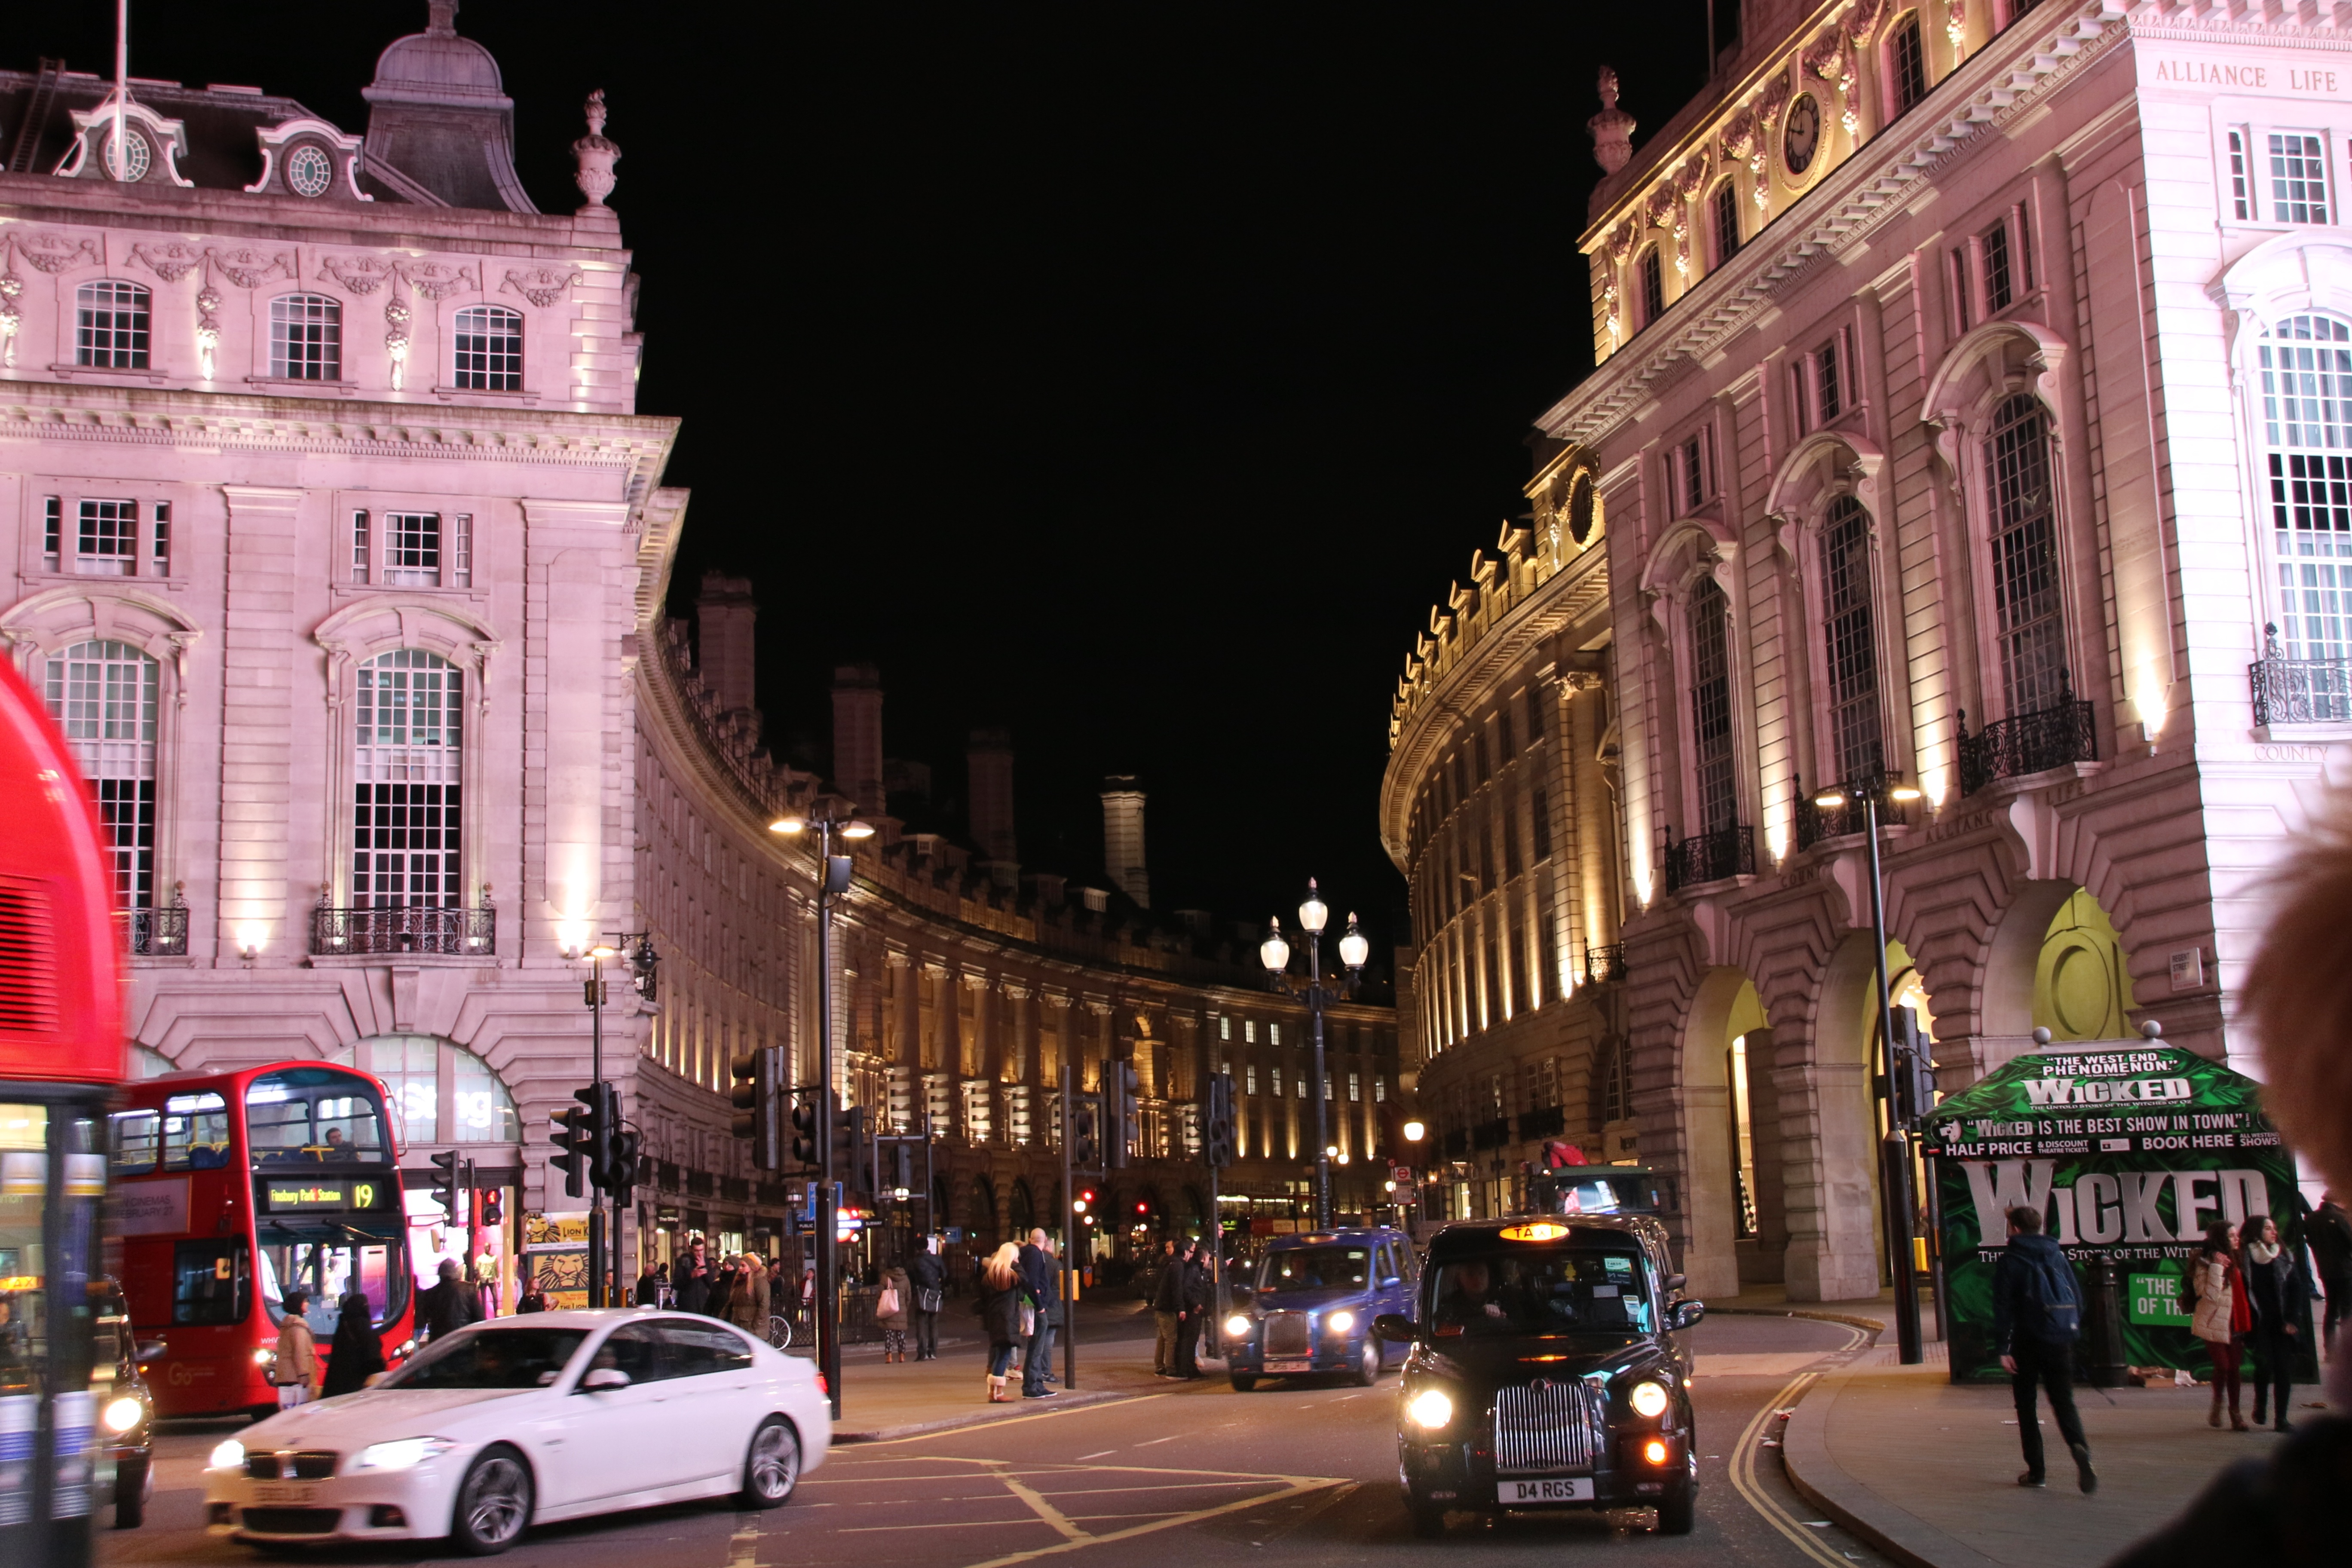
pedestrian, light, architecture, road, street, night, town, building, city, cityscape, downtown, travel, taxi, europe, evening, plaza, landmark, uk, england, london, infrastructure, town square, circus, metropolis, picadilly, urban area, human settlement, metropolitan area